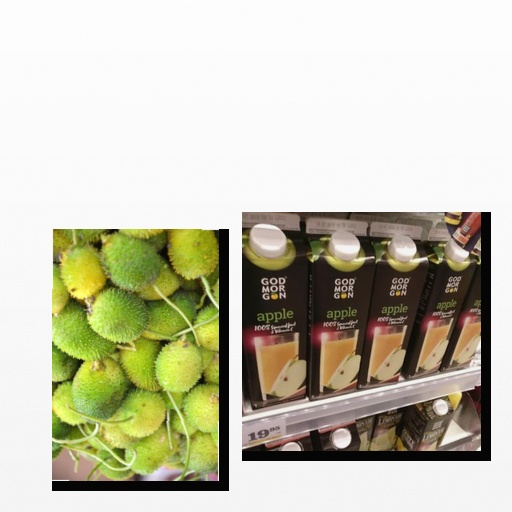
Food items: apple_juice, spiny_gourd